Tim Cowen

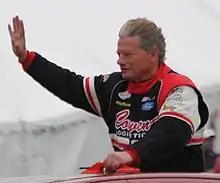
Cowen at Road America in 2015

Tim Cowen (born August 18, 1958) is an American professional stock car racing driver. He last competed part-time in the NASCAR Xfinity Series, driving the No. 66 Ford Mustang for MBM Motorsports.